Abolitionism

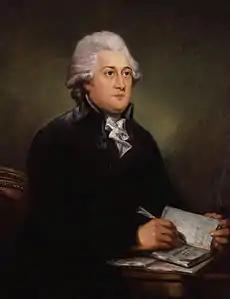
Thomas Clarkson was the key speaker at the British and Foreign Anti-Slavery Society's (today known as Anti-Slavery International) first conference in London, 1840.

Prior to the American Revolution, there were few significant initiatives in the American colonies that led to the abolitionist movement. Some Quakers were active. Benjamin Kent was the lawyer who took on most of the cases of slaves suing their masters for personal illegal enslavement. He was the first lawyer to successfully establish a slave's freedom. In addition, Brigadier General Samuel Birch created the "Book of Negroes", to establish which slaves were free after the war.